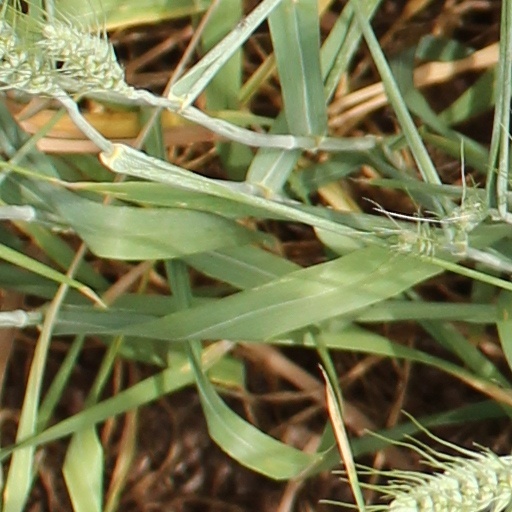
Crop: wheat